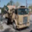
Label: truck